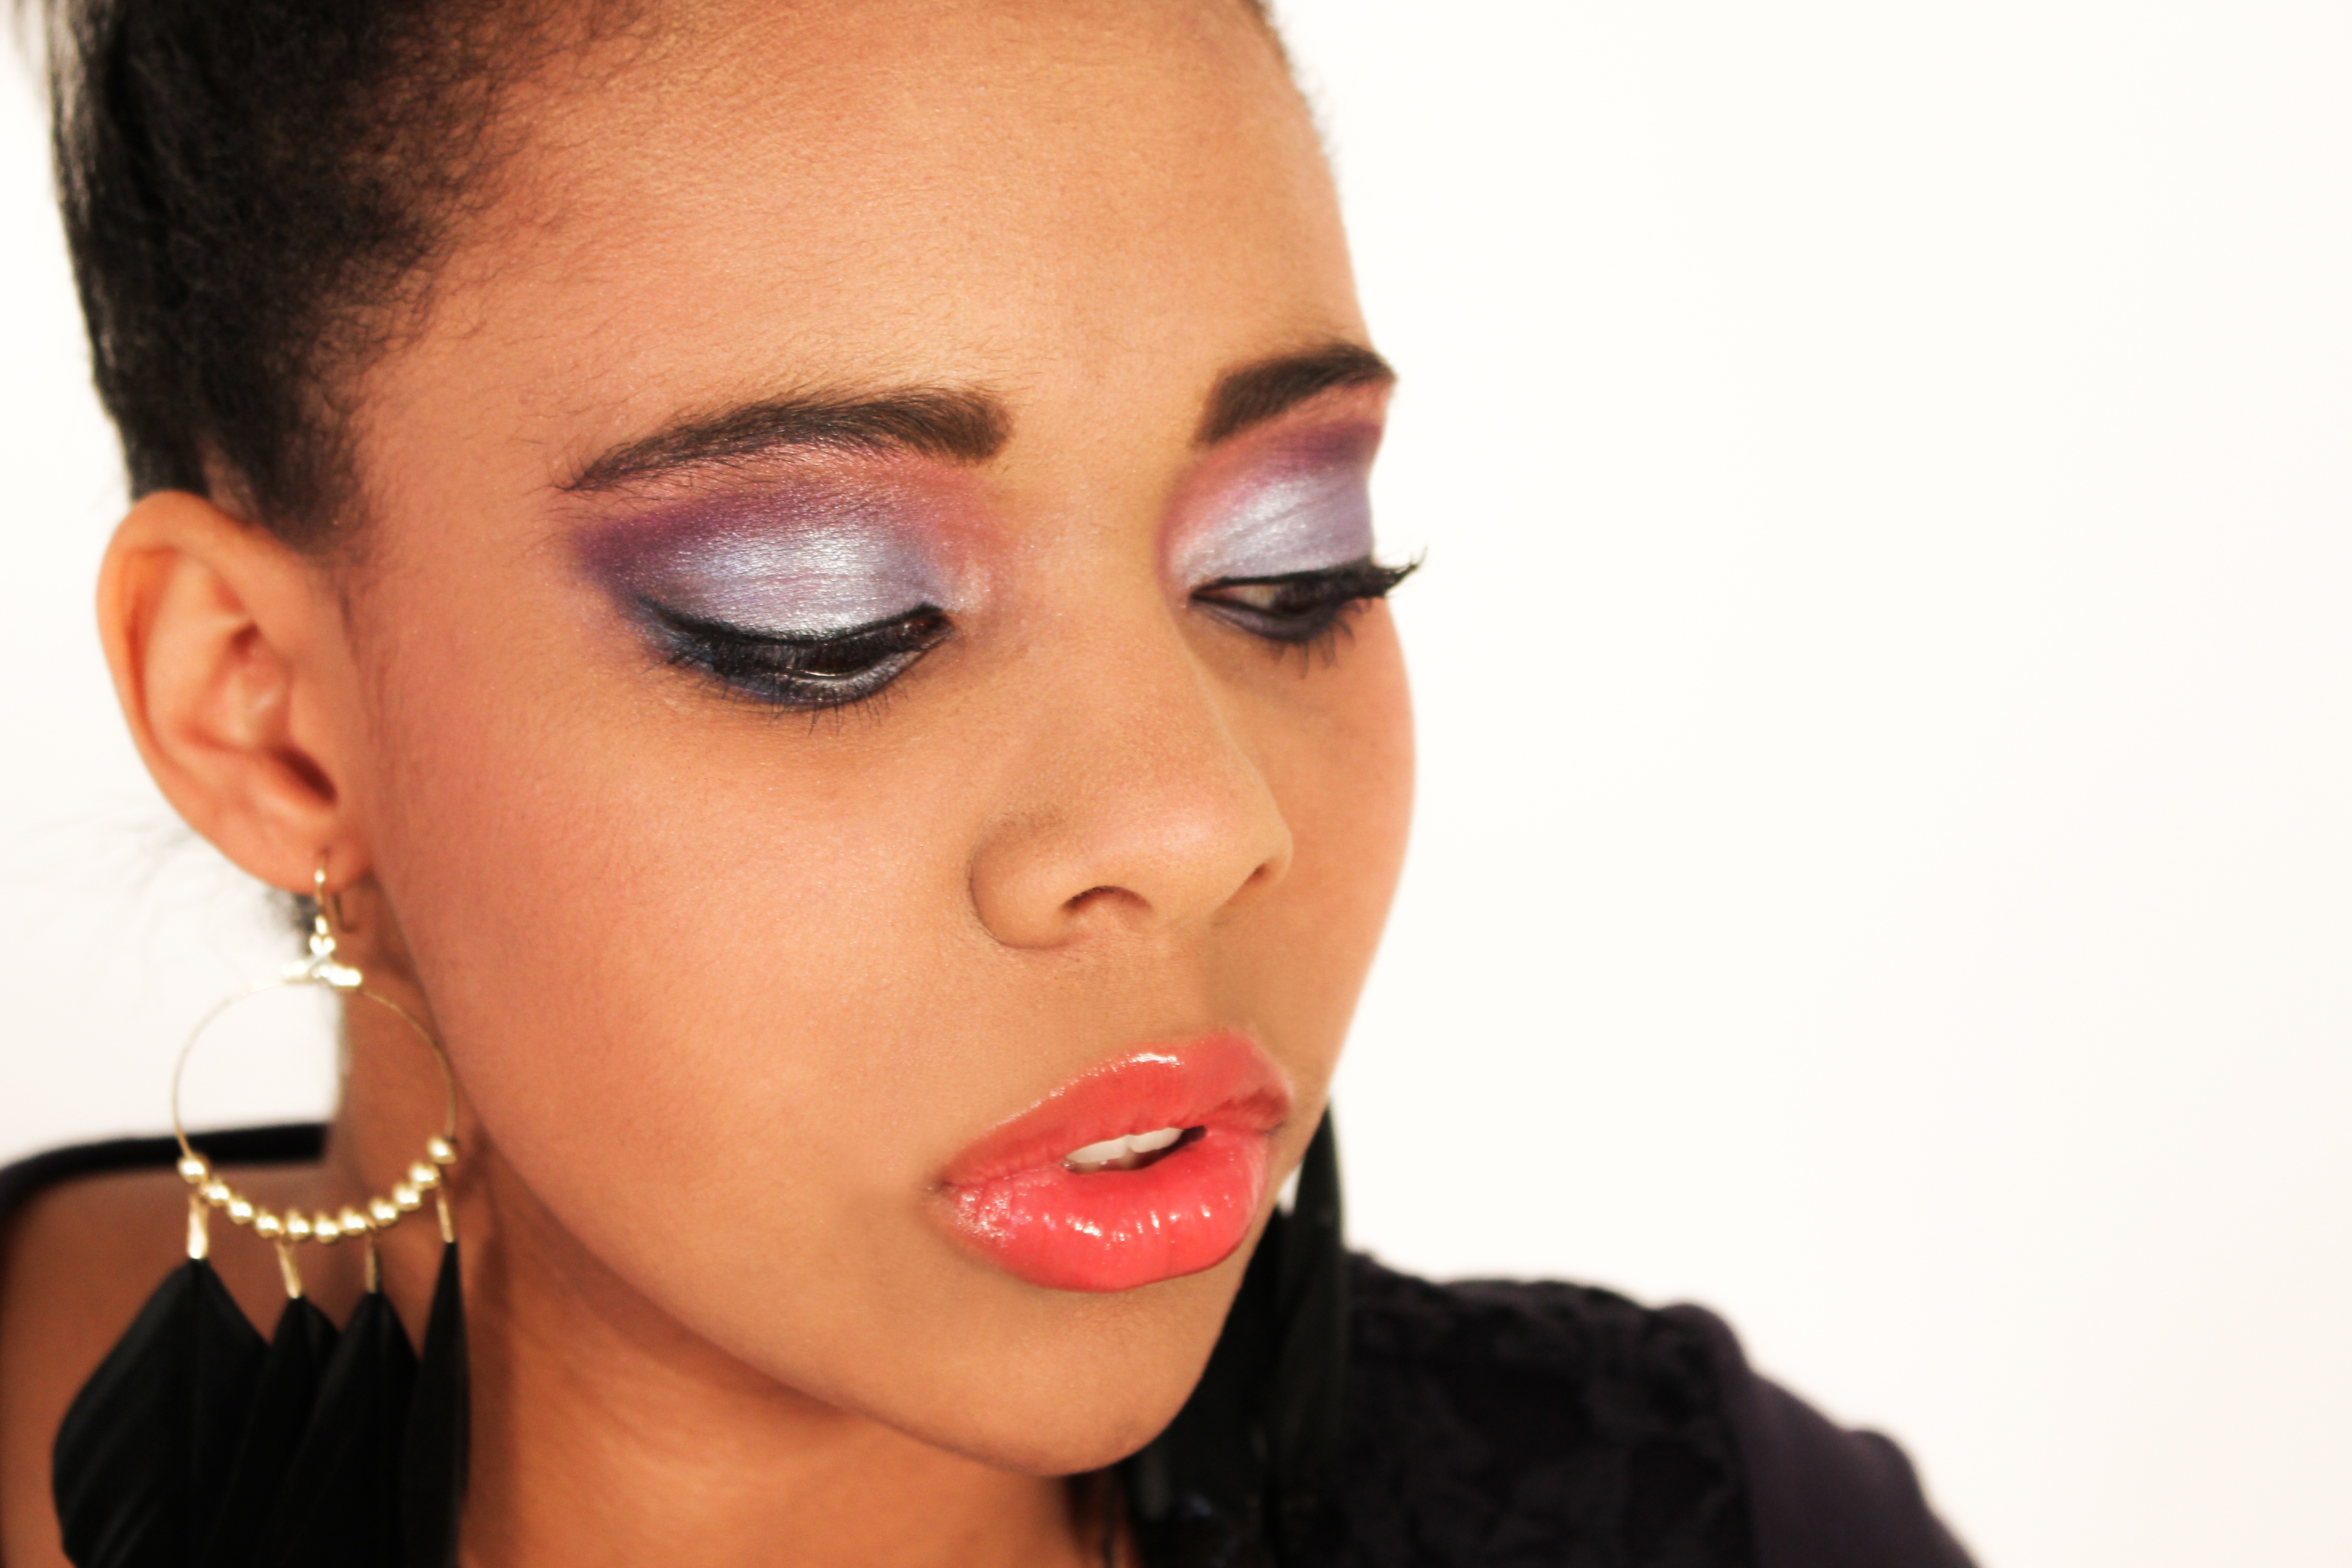
hair, singer, model, finger, fashion, lip, hairstyle, makeup, eyebrow, mouth, eyelash, human body, black hair, face, nose, cheek, neck, eye, head, skin, beauty, organ, young woman, cosmetics, chin, eyelash extensions